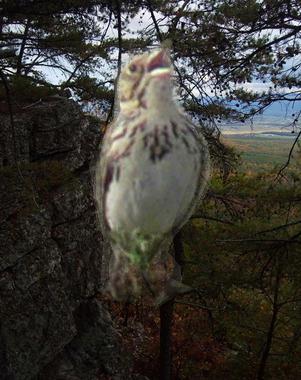
Bird species: Baird_Sparrow
Bird type: landbird
Background: land